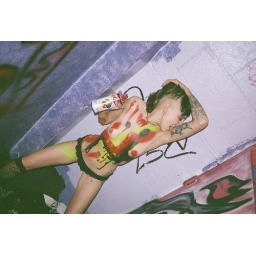
This is why girls take so long in the bathroom